Bo'ao Lighthouse

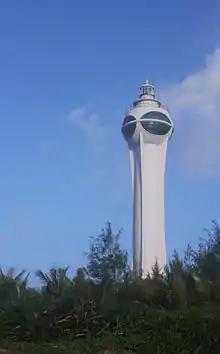

Bo'ao Lighthouse is situated on the north side of the entrance to the harbor at Bo'ao, Hainan, China. The tower is white in colour, round, with four ribs. It has a minimum diameter of six metres, a maximum of 38.5 metres, and is made of reinforced concrete. With the lantern and gallery atop, it has a total height of 23 metres.